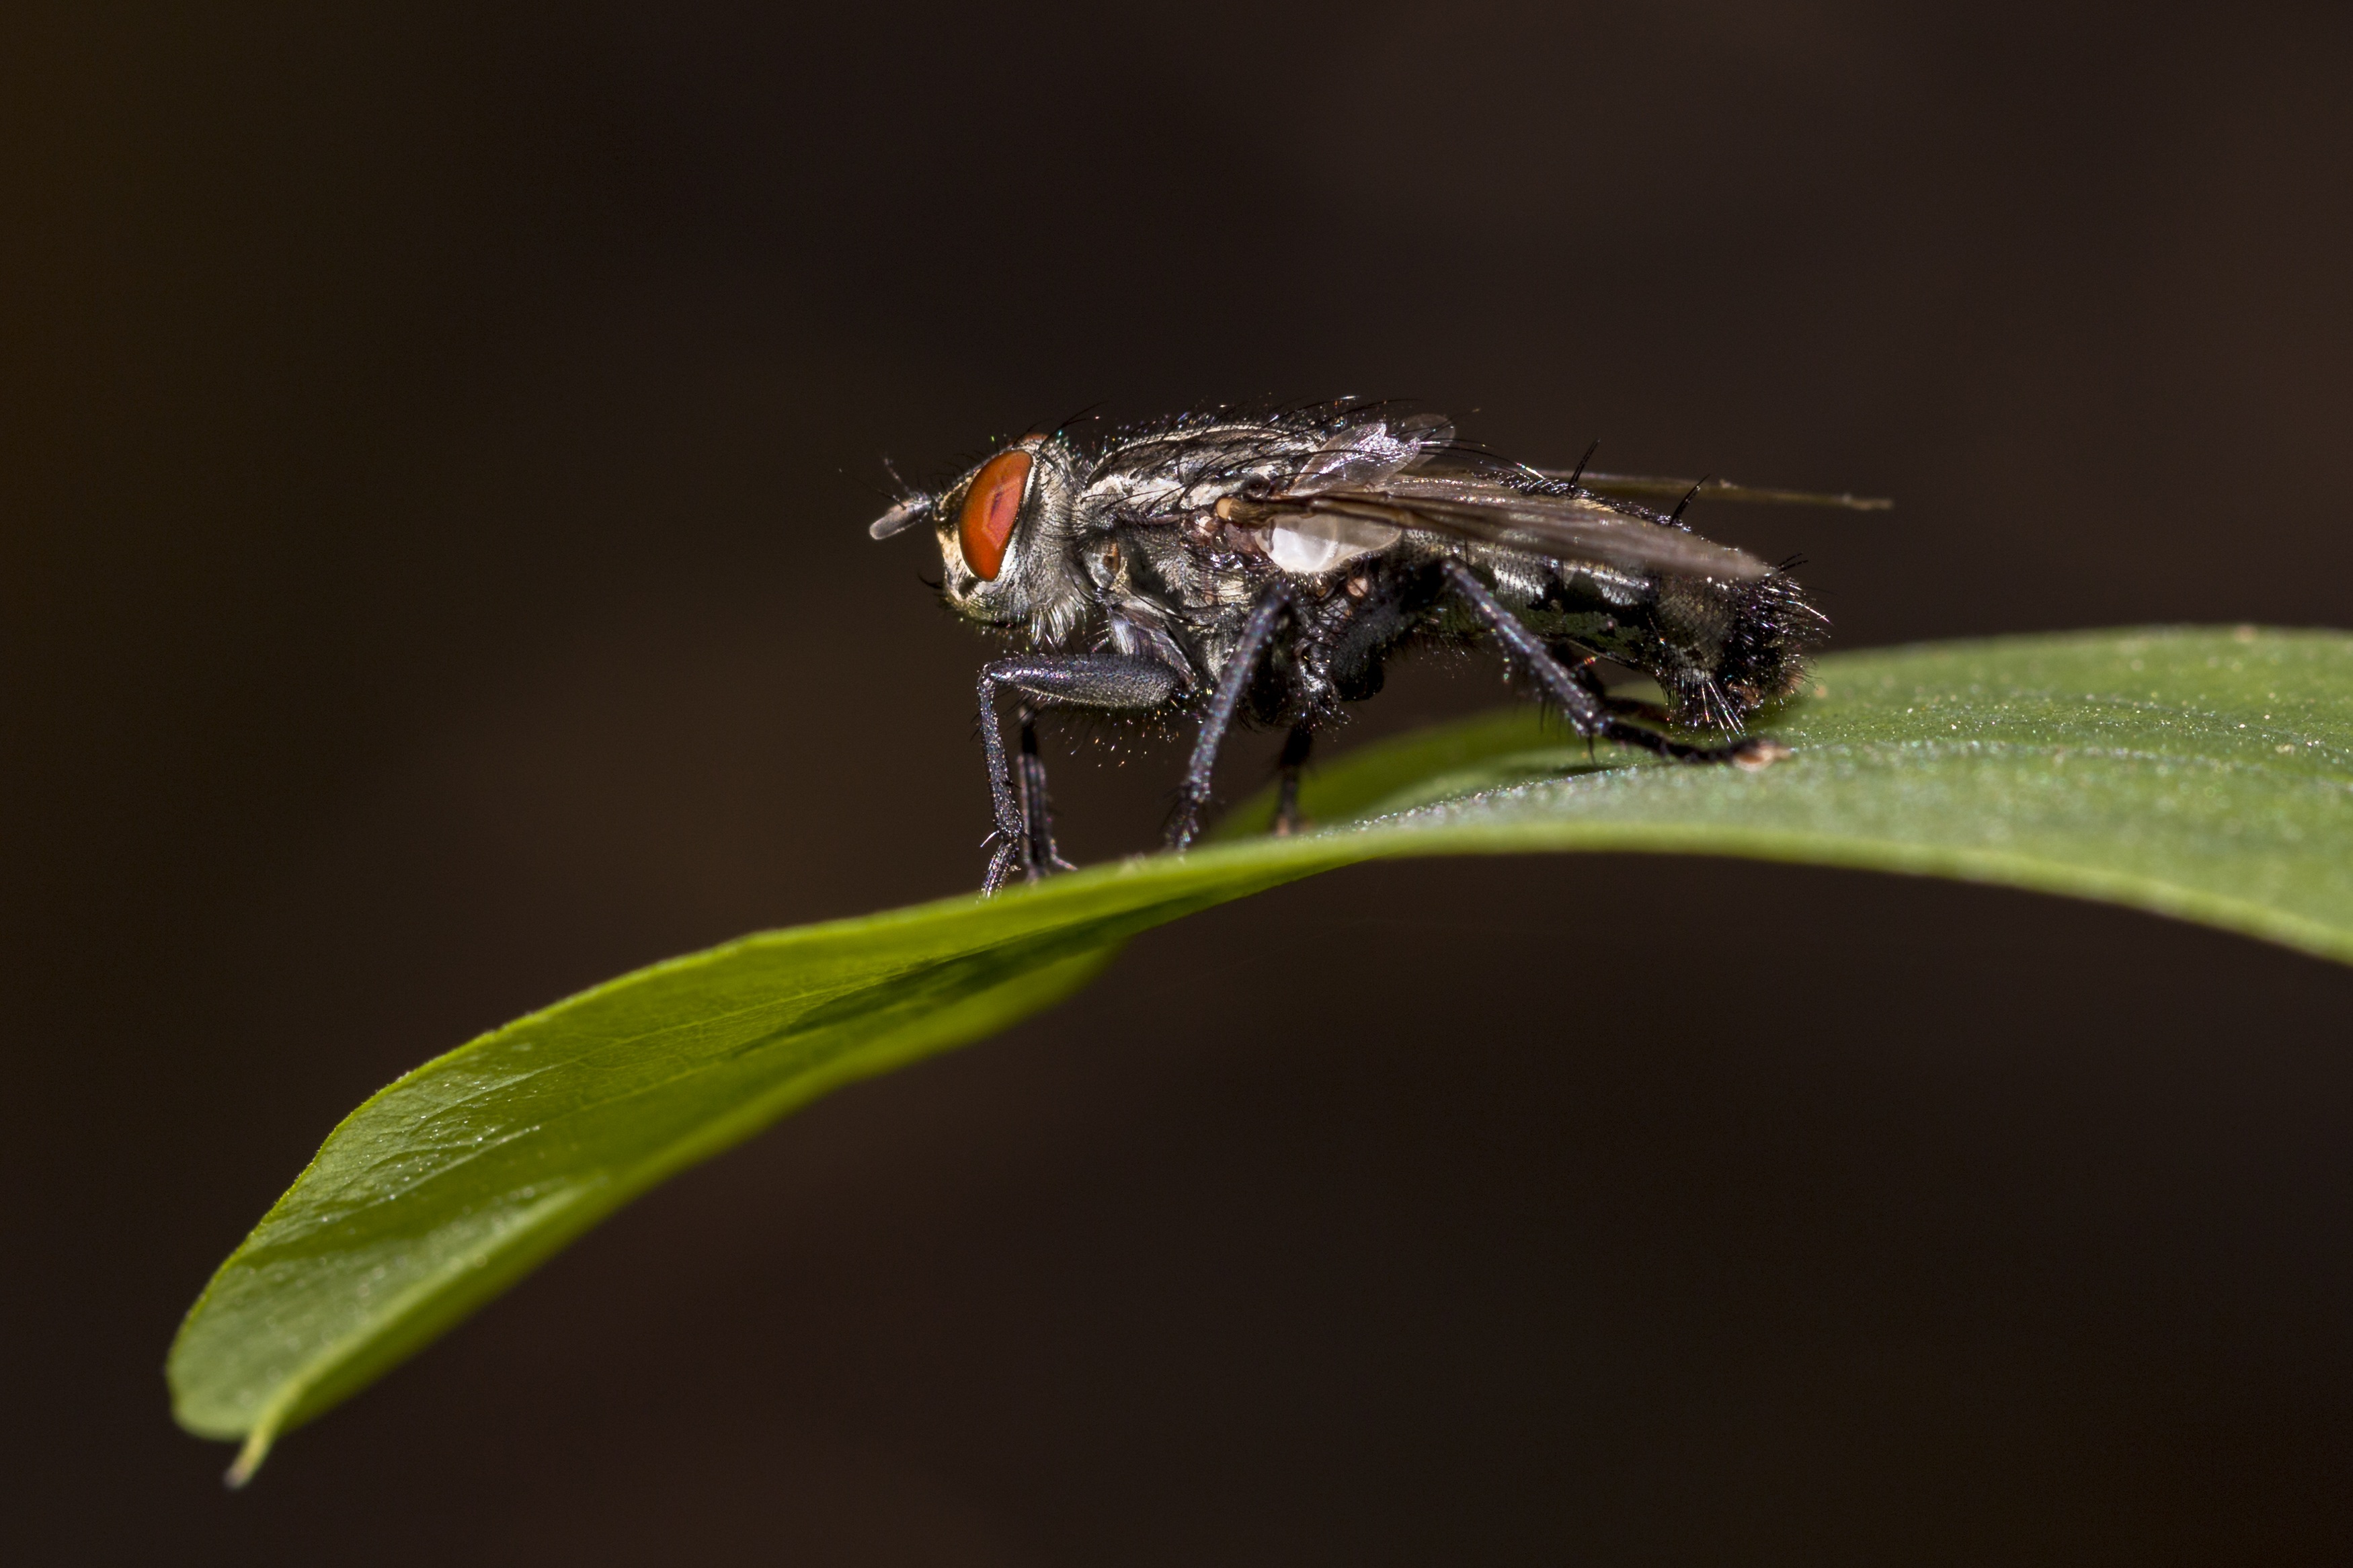
nature, wing, photography, leaf, animal, fly, insect, macro, close, fauna, invertebrate, close up, pest, housefly, macro photography, arthropod, insect macro, common housefly, plant stem